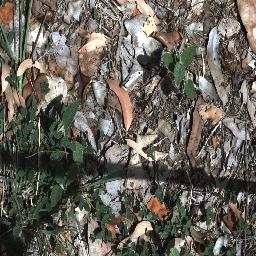
Label: negative